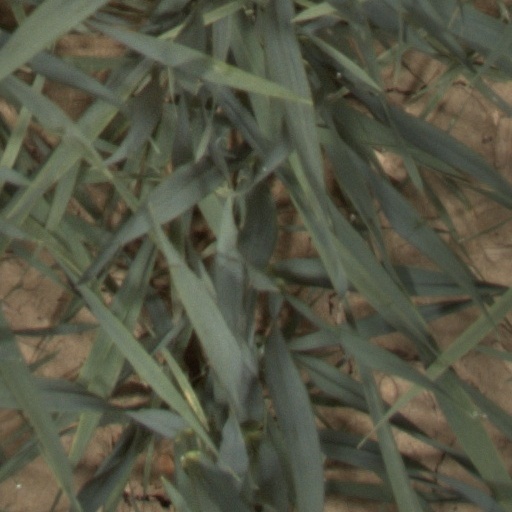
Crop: wheat